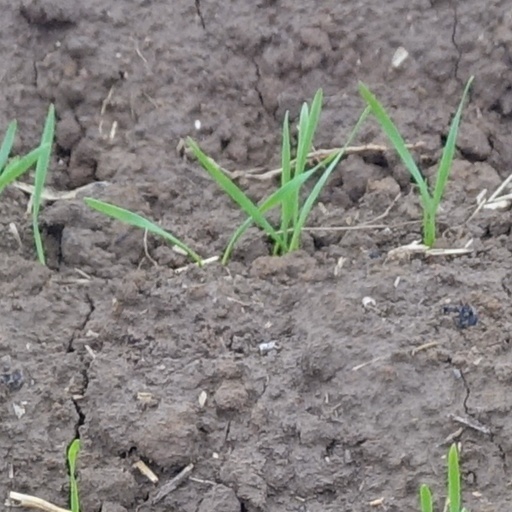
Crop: wheat